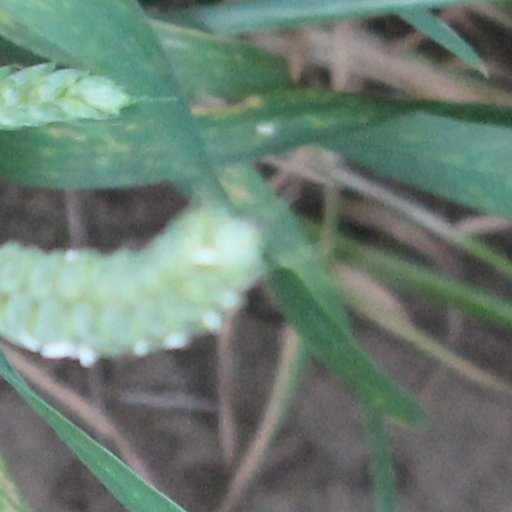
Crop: wheat